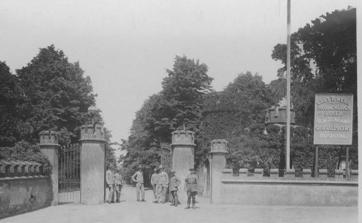
Building: Grey Towers
Country: United Kingdom
Year built: 1876
For other uses, see Grey Towers (disambiguation) . Hospital in England New Zealand Convalescent Hospital New Zealand soldiers stand at the entrance gates to Grey Towers Location within Havering Geography Location Hornchurch , London, England, United Kingdom Coordinates 51°33′50″N 0°12′47″E / 51.564°N 0.213°E / 51.564; 0.213 History Opened 1916 Closed 1919 Links Lists Hospitals in England Grey Towers was a crenellated mansion with 85 acres of grounds on Hornchurch Road in Hornchurch , England. It was built in 1876 and brought into public use as the New Zealand Convalescent Hospital during the First World War. In the interwar period Hornchurch was developed as a suburb and Grey Towers was demolished to be used for housing. History The gothic mansion was built in 1876 for Lieutenant-Colonel Henry Holmes, the owner of the Hornchurch Brewery. The grounds included the pitch used by Hornchurch Cricket Club . The house was put up for sale in June 1914 after the death of the owners. First World War External images YMCA huts at New Zealand Convalescent Hospital Buffet in the YMCA, New Zealand Convalescent Hospital Grey Towers lodge house, 1967 During the First World War it was purchased by the Army Council . From November 1914 it was used as a military depot, housing first the 23rd Royal Fusiliers and then the 26th Middlesex Regiment . In January 1916 it was decided that Grey Towers would become the command depot of the New Zealand Contingent , although was later changed, and from July 1916 it was used as the New Zealand Convalescent Hospital, with 1,500 beds. Demolition In the interwar period Hornchurch developed as a suburb of London and land was required for house building. Grey Towers was demolished in 1931. The driveway to the house is now a road of suburban houses called Grey Towers Avenue and the entrance gates were moved to Hylands Park . Towers Cinema opened on part of the site on 3 August 1935. Some residential streets in South Hornchurch were named after places in New Zealand by Hornchurch Urban District Council in 1947 in reference to the use of the house. The two lodges, built in the same crenellated style as the house survived to the 1960s and were used as dwellings. References